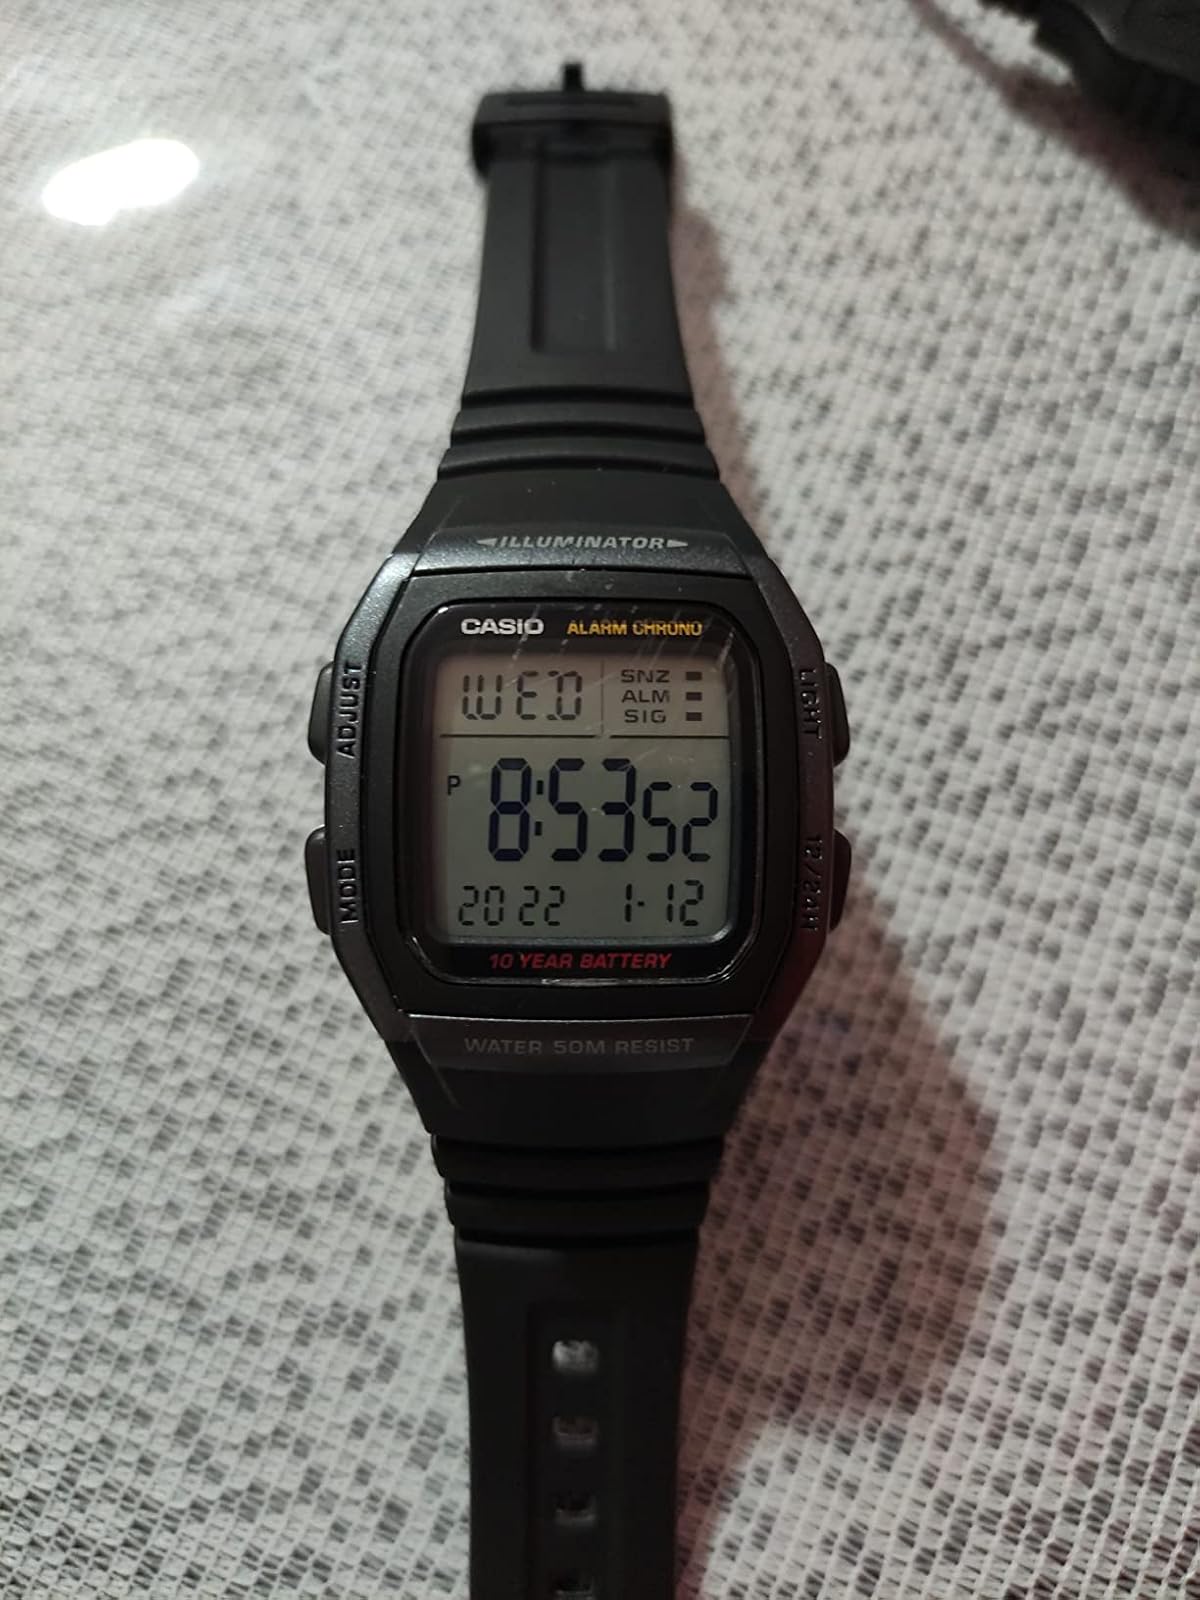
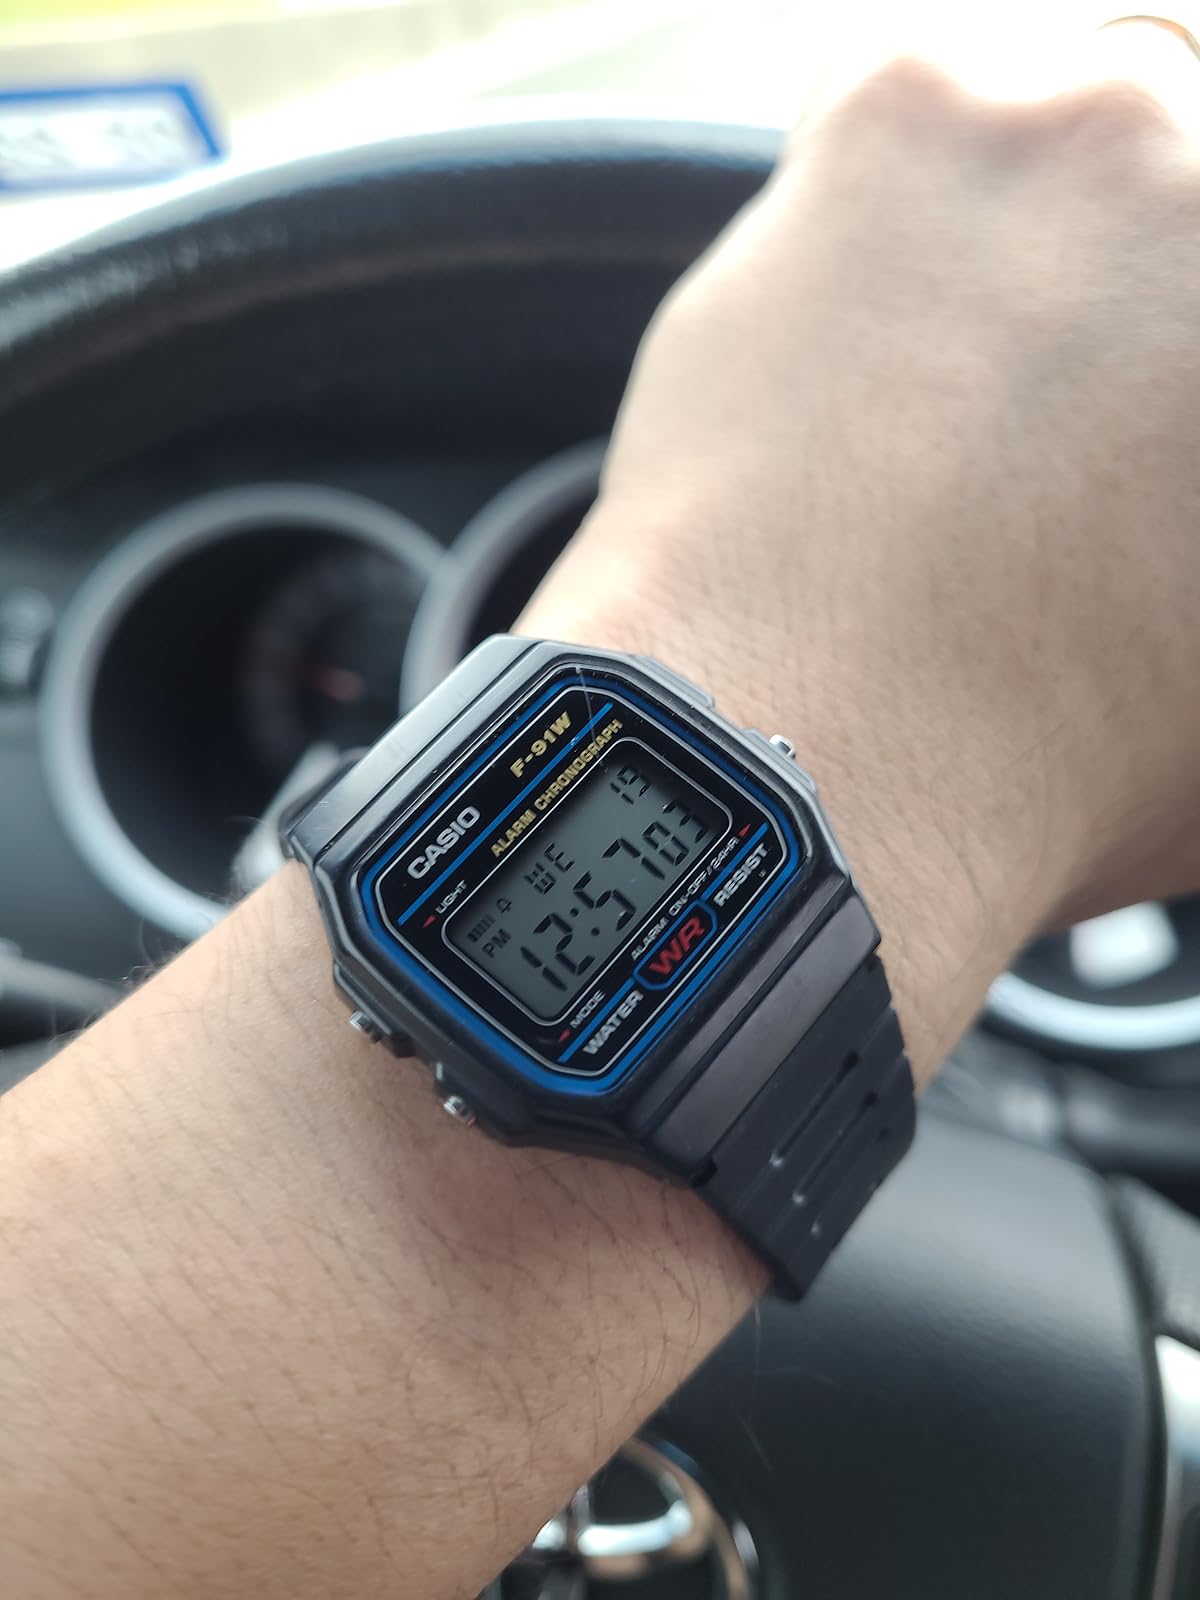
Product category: accessories_watch
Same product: no